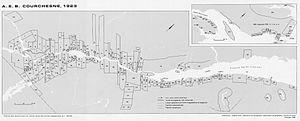
Carte des seigneurie du Bas-Canada
En 1929, il existait 242 seigneuries et environ 60 000 censitaires qui devaient payer une rente annuelle. En 1935, le Parlement du Québec adopte la Loi abolissant les rentes seigneuriales.